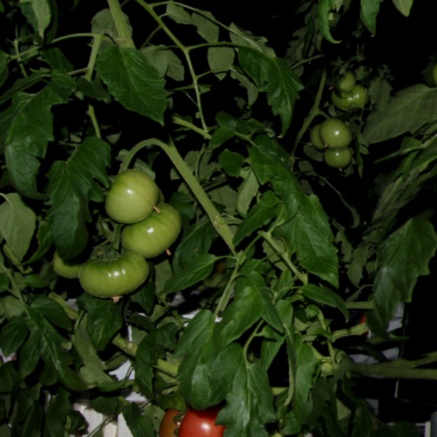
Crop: tomato